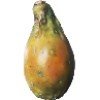
Label: Cactus fruit 1